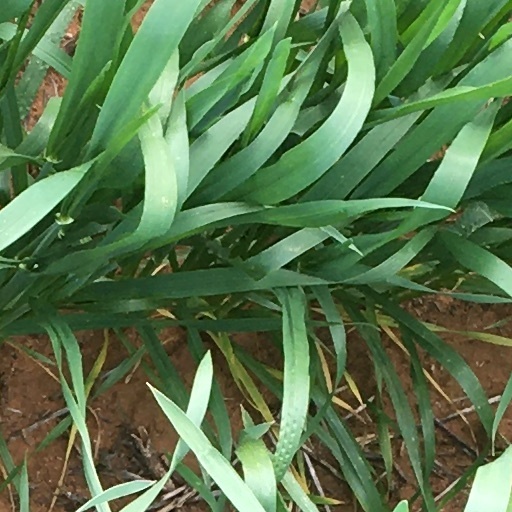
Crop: wheat